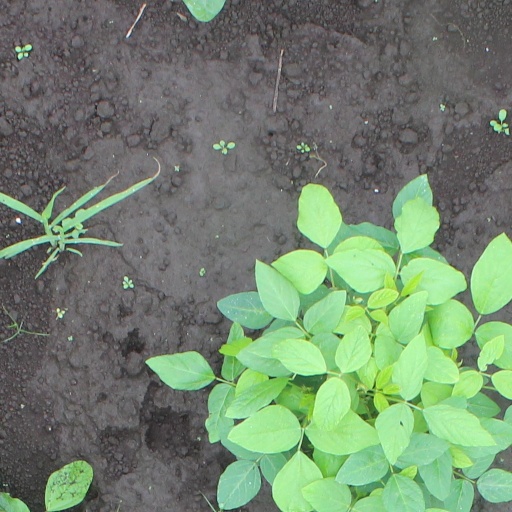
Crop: soybean